Trams in Wrocław

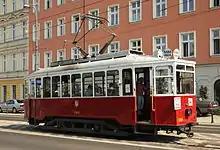
Historic LH Standard tram "Baba Jaga"

Currently eight types of trams are operating in Wrocław: Konstal 105Na, Protram 204 WrAs, Protram 205 WrAs, Škoda 16 T, Škoda 19 T, Pesa Twist, Moderus Beta and Moderus Gamma. The 105N type wagons are subjected to various upgrades (and after the upgrade they are marked 105NWr).